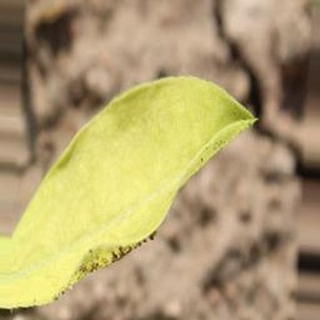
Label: groundnut_nutrition_deficiency